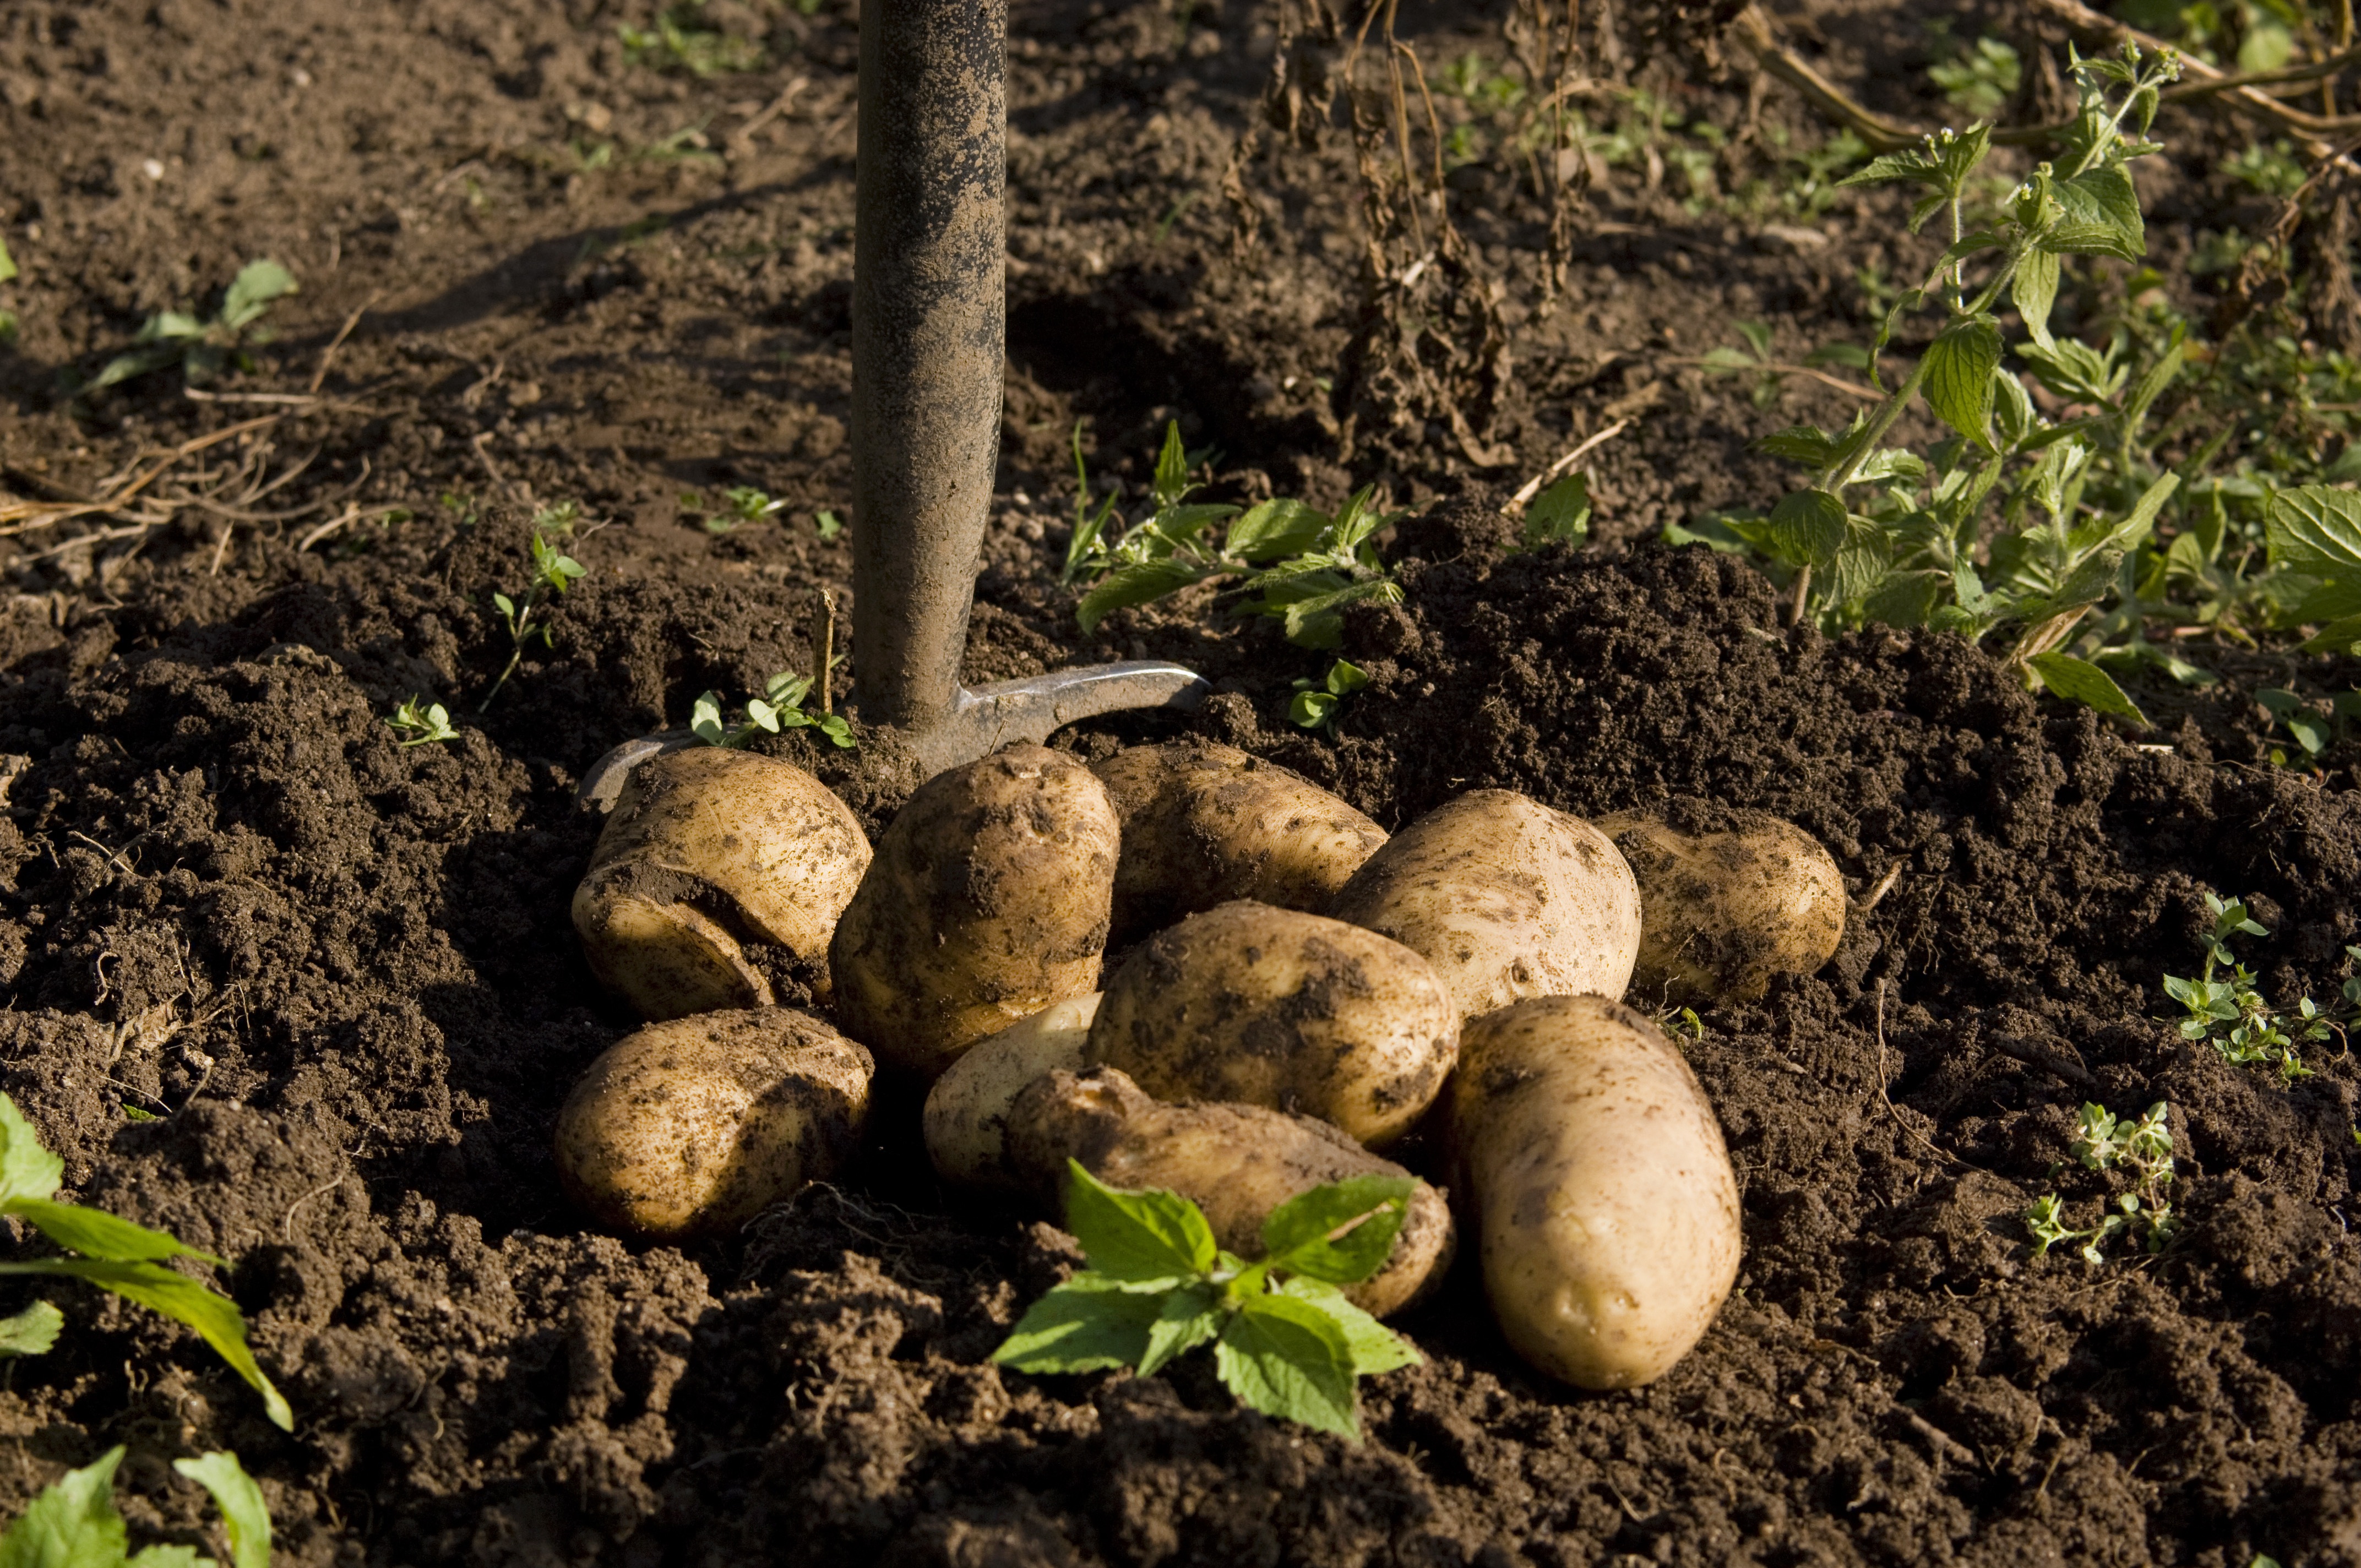
tree, nature, forest, plant, leaf, food, harvest, produce, vegetable, soil, botany, garden, eat, flora, potato, bed, vegetables, woodland, frisch, potato field, land plant, hay fork